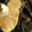
Label: mushroom